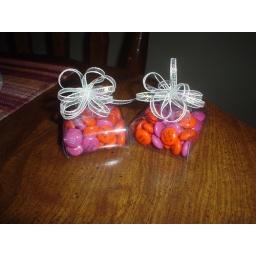
the favors... m&amp;amp;ms with their names and the date stamped on, in pink and orange - the colors of the wedding...